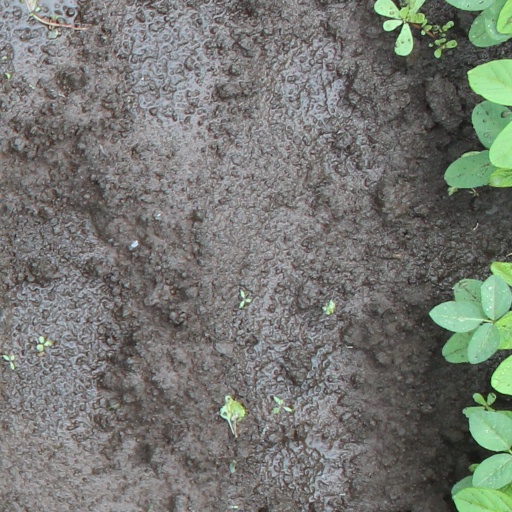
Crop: soybean